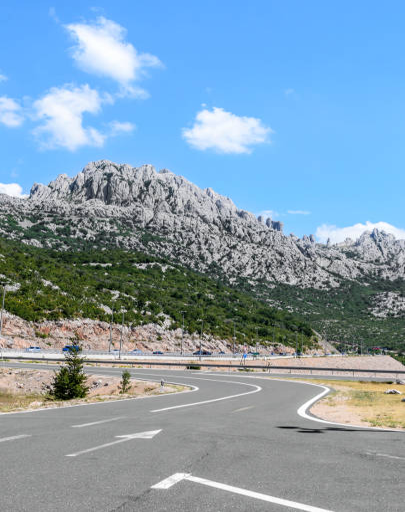
road in the mountainous area